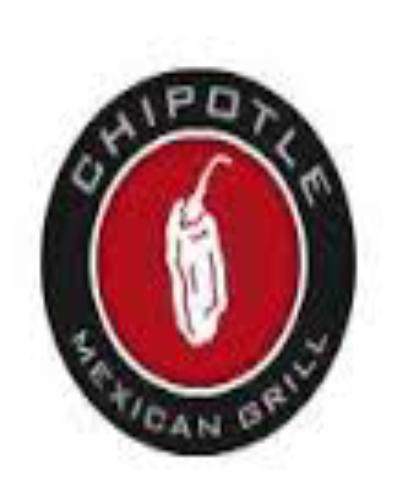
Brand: Chipotle Mexican Grill-2
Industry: Clothes